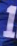
Number: 1